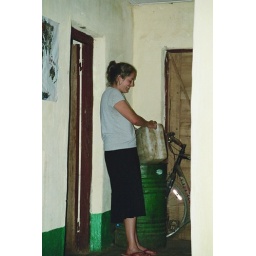
Ally stores water in an old oil drum at her house in Ndu.